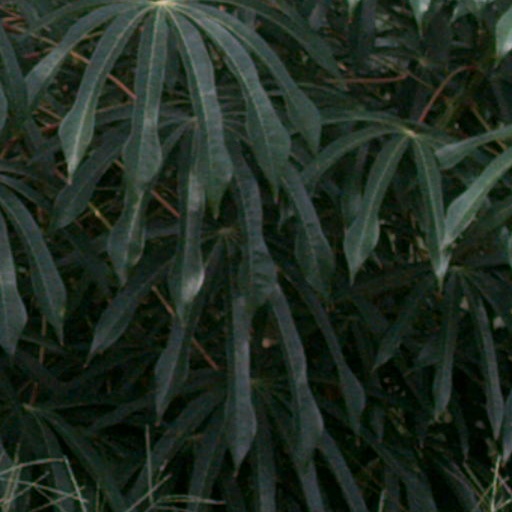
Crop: cassava